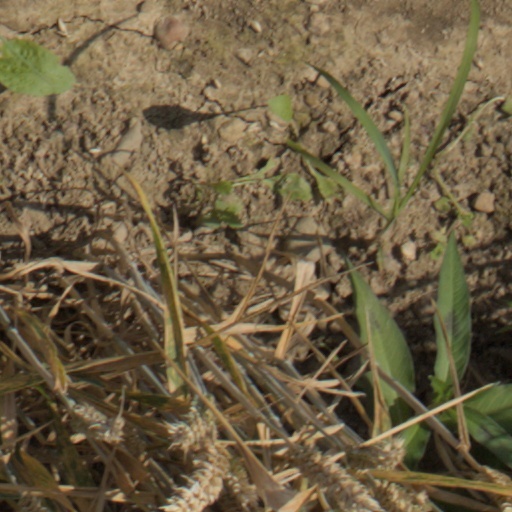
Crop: wheat